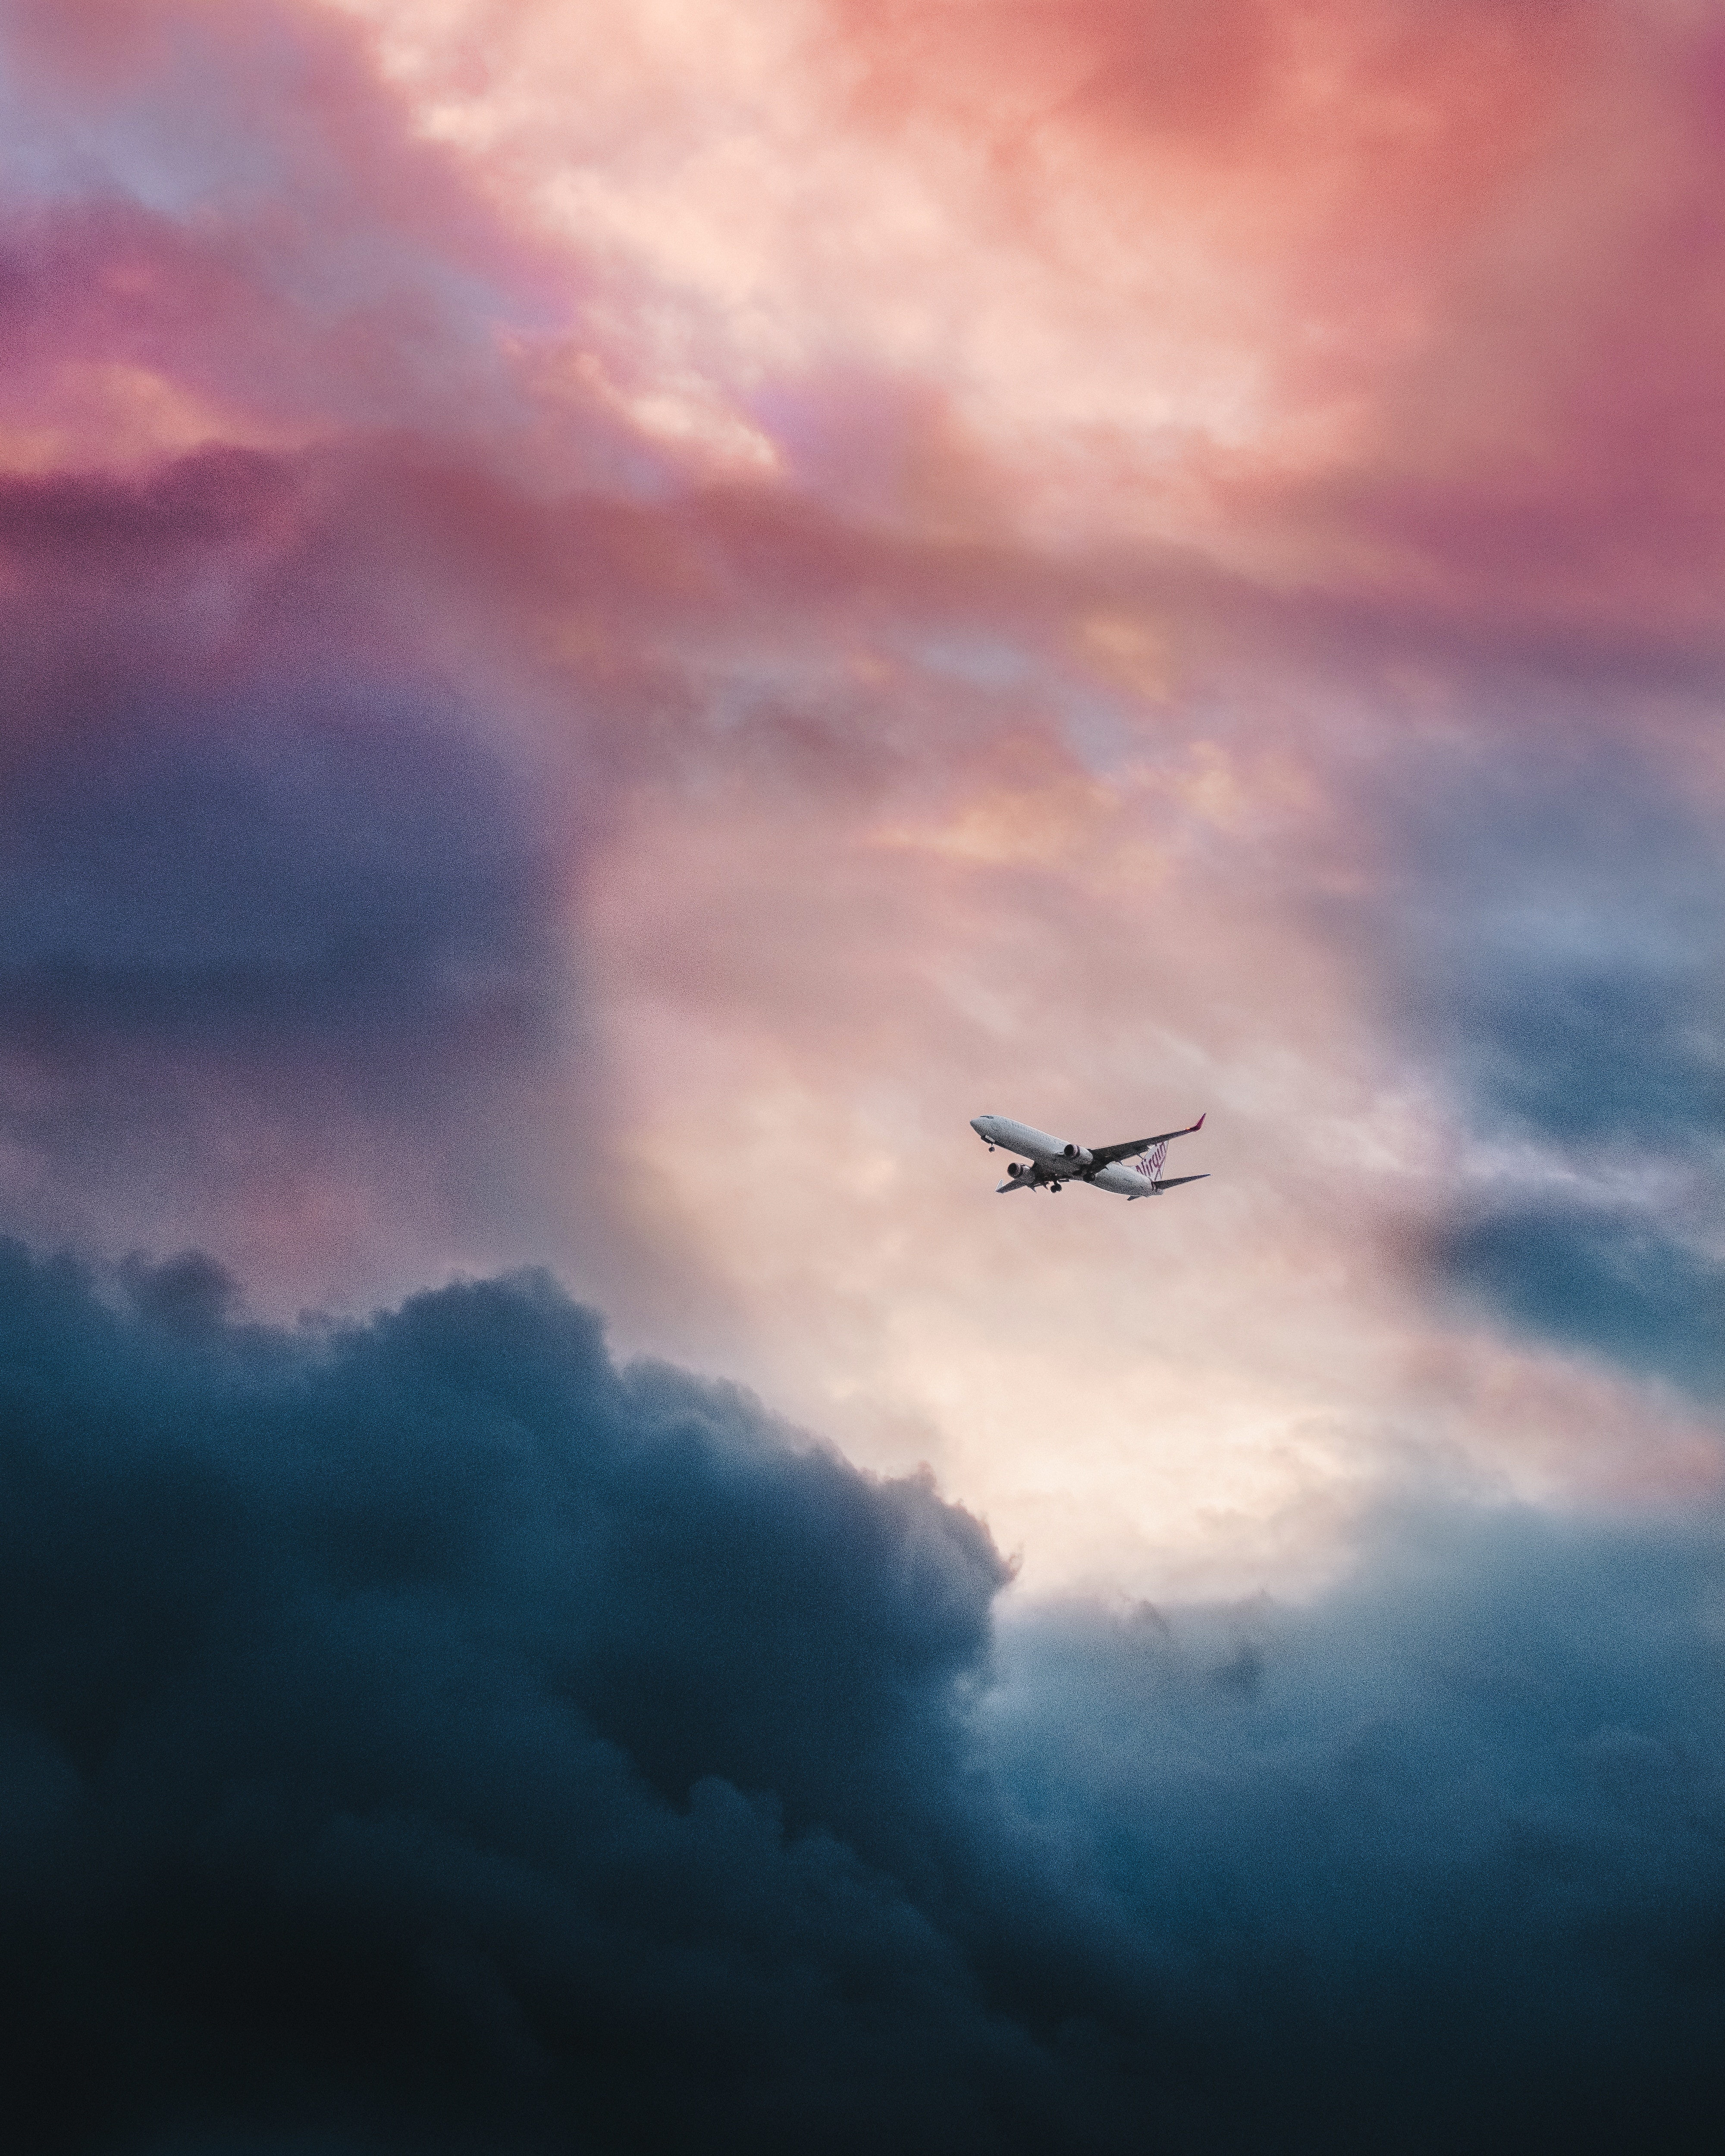
horizon, cloud, sky, sunrise, sunset, morning, dawn, atmosphere, dusk, daytime, evening, flight, cumulus, calm, afterglow, phenomenon, meteorological phenomenon, air travel, atmosphere of earth, computer wallpaper, red sky at morning